Otis Howard

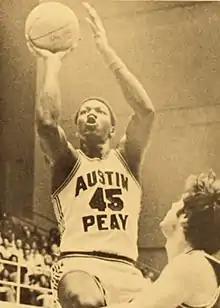
Howard as a senior at APSU

Willie Otis Howard (born November 5, 1956) is an American former basketball player who played in the National Basketball Association (NBA). Howard was drafted by the Milwaukee Bucks in the fourth round of the 1978 NBA draft and began that season as a member of the team. He was later traded to the Detroit Pistons for a fourth-round draft pick.